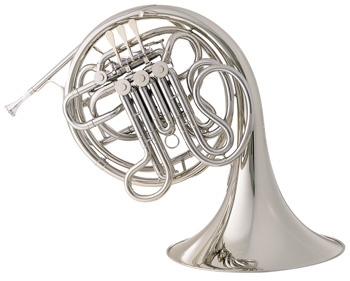
Conn Professional  Connstellation  Double French Horn - 9DS
All WEINERMUSIC instruments are serviced by Mark Kasten, CONNstellation in F/Bb .468" (11.89mm) bore 12-1/4" (311mm) medium throat screw bell all nickel silver tapered rotors and bearings fully mechanical change valve adjustable levers lacquer finish 7BW mouthpiece deluxe woodshell case. Full warranty.
Brand: Conn
Category: Arts & Entertainment > Hobbies & Creative Arts > Musical Instruments > Brass Instruments > French Horns > Double French Horns